Street furniture in Barcelona

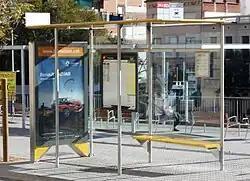
Pal-li model marquee, by Josep Lluís Canosa, Elías Torres and José Antonio Martínez Lapeña.

The situation changed with the arrival of democracy and the new socialist governments in the city, which bet on art and design as a sign of the city's identity. A campaign was then launched both to recover the historical heritage and to install new elements in which design predominated as a defining factor of the new urban complements. To this end, the Urban Elements Service was created in 1991, under the Projects and Works Department of the Barcelona City Council, whose main objectives were to establish criteria for the selection, placement, standardization and renovation of urban elements with a clear commitment to design and modernity. Three main guidelines were adopted: to recover the old designs originating in the 19th century, such as romantic benches, cast iron fountains and street lights; to take the municipal initiative as the main promoter of urban projects; and to design specific urban furniture for each project, as one more element of any urban intervention. At the head of the new department was Màrius Quintana, responsible for the selection of urban furniture and its awarding through public tenders to new designs by the most prestigious architects and designers. The urban projects of this period, according to Quintana, "signified an increase in the level of design and a commitment to modernity and innovation in both spaces and urban furniture".